Tapay District

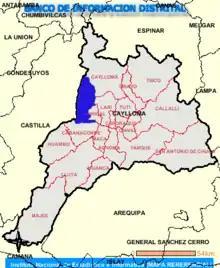
Map of the districts of Caylloma Province

Tapay District is one of twenty districts of Caylloma Province in Peru.